Malaysian Armed Forces

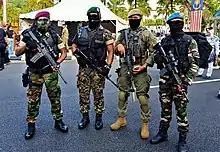
Operatives of PASKAL, GGK, 69 Commando and PASKAU during the 65th Merdeka Day in Kuala Lumpur.

The main theaters of operations were within Malaysian borders, primarily to fight an insurgency led by the Communist Party of Malaya (CPM) in what was known as the Emergency. The only foreign incursion of Malaysian territory in modern times were in World War II by Japan (Malaya was then not a unified political entity and consisted of the British Crown Colony of the Straits Settlements, and the British protected Federated Malay States and Unfederated Malay States) and during the Indonesia-Malaysia confrontation by Indonesia under the leadership of President Sukarno. Operations on foreign soil have mainly been peacekeeping operations under the auspices of the United Nations.